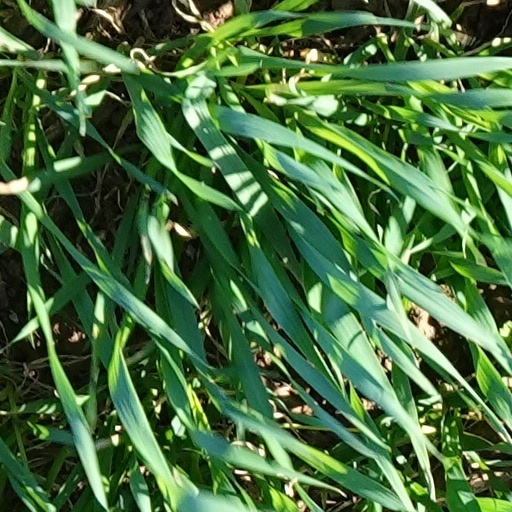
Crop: wheat